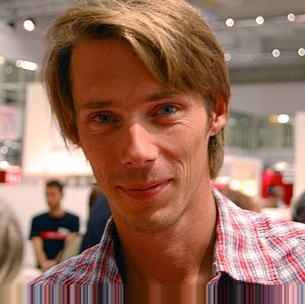
Age: 38